List of international cricket five-wicket hauls at the Adelaide Oval

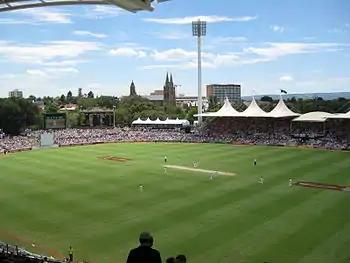
The Adelaide Oval during the 2010 Australia v England Test match. England's Graeme Swann took a five-wicket haul during the match.

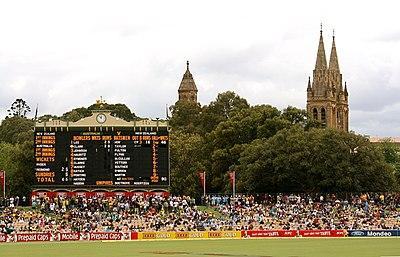
The historic scoreboard at the ground in 2008.

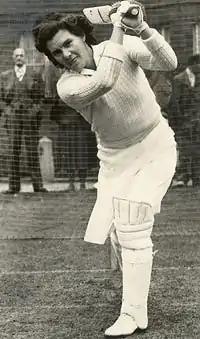
Australia's Betty Wilson took two five-wicket hauls at Adelaide.

The Adelaide Oval is a sports stadium located in Adelaide, South Australia. It was established in 1871 and has been used for a wide variety of sports, with the primary uses being cricket and Australian Rules Football. The first international cricket match was held on the ground in 1884 and it remains a major venue for Test cricket. The ground hosted its first One Day International (ODI) in 1975 and its first Twenty20 Internationals (T20I) in 2011, with both the Australian men's and women's teams playing T20Is at the ground on the same day. In addition, it has hosted women's Test and ODI matches and was the first ground at which a day-night Test was played.